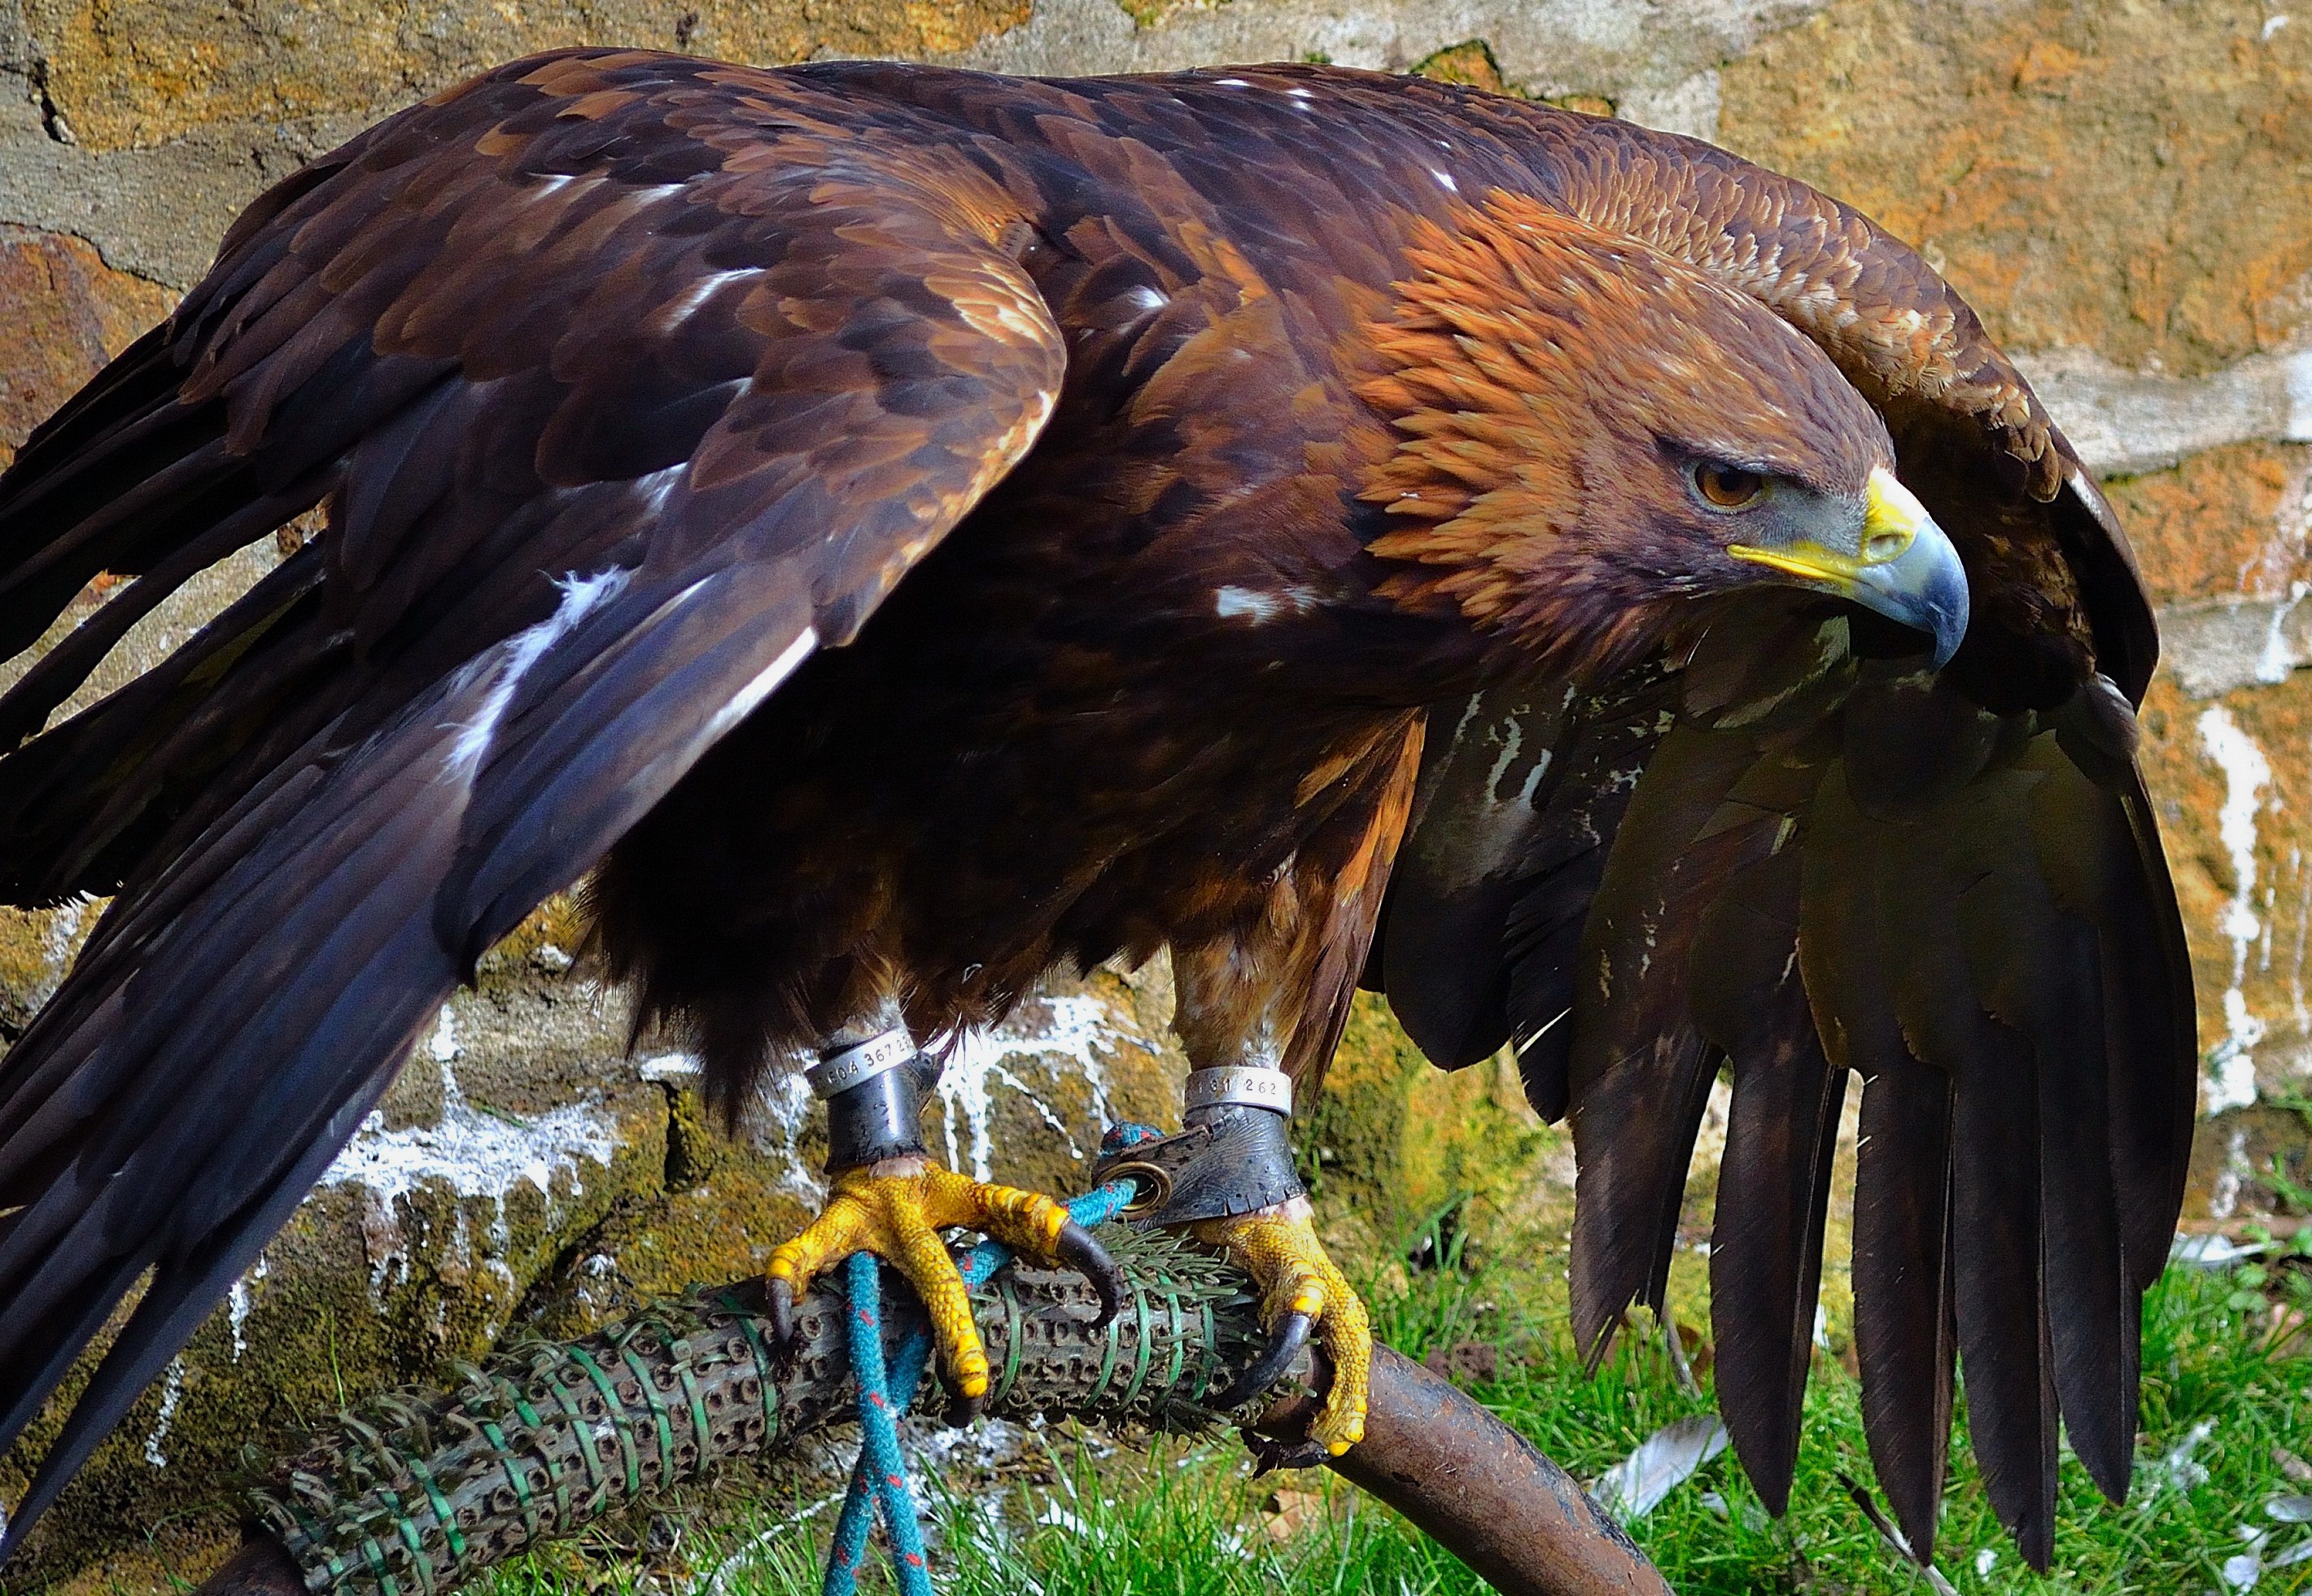
bird, wing, animal, flying, wildlife, beak, macro, eagle, brown, fauna, raptor, bird of prey, bald eagle, feathers, wings, vertebrate, hunter, vulture